Mieczysław S. Ostojski

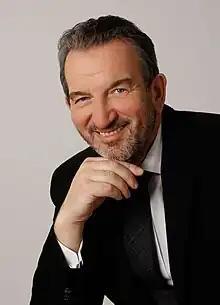
Mieczysław Ostojski

Mieczysław Stefan Ostojski (born 1 January 1954) was the second vice-president of the World Meteorological Organization and former director general of the Polish Institute of Meteorology and Water Management.